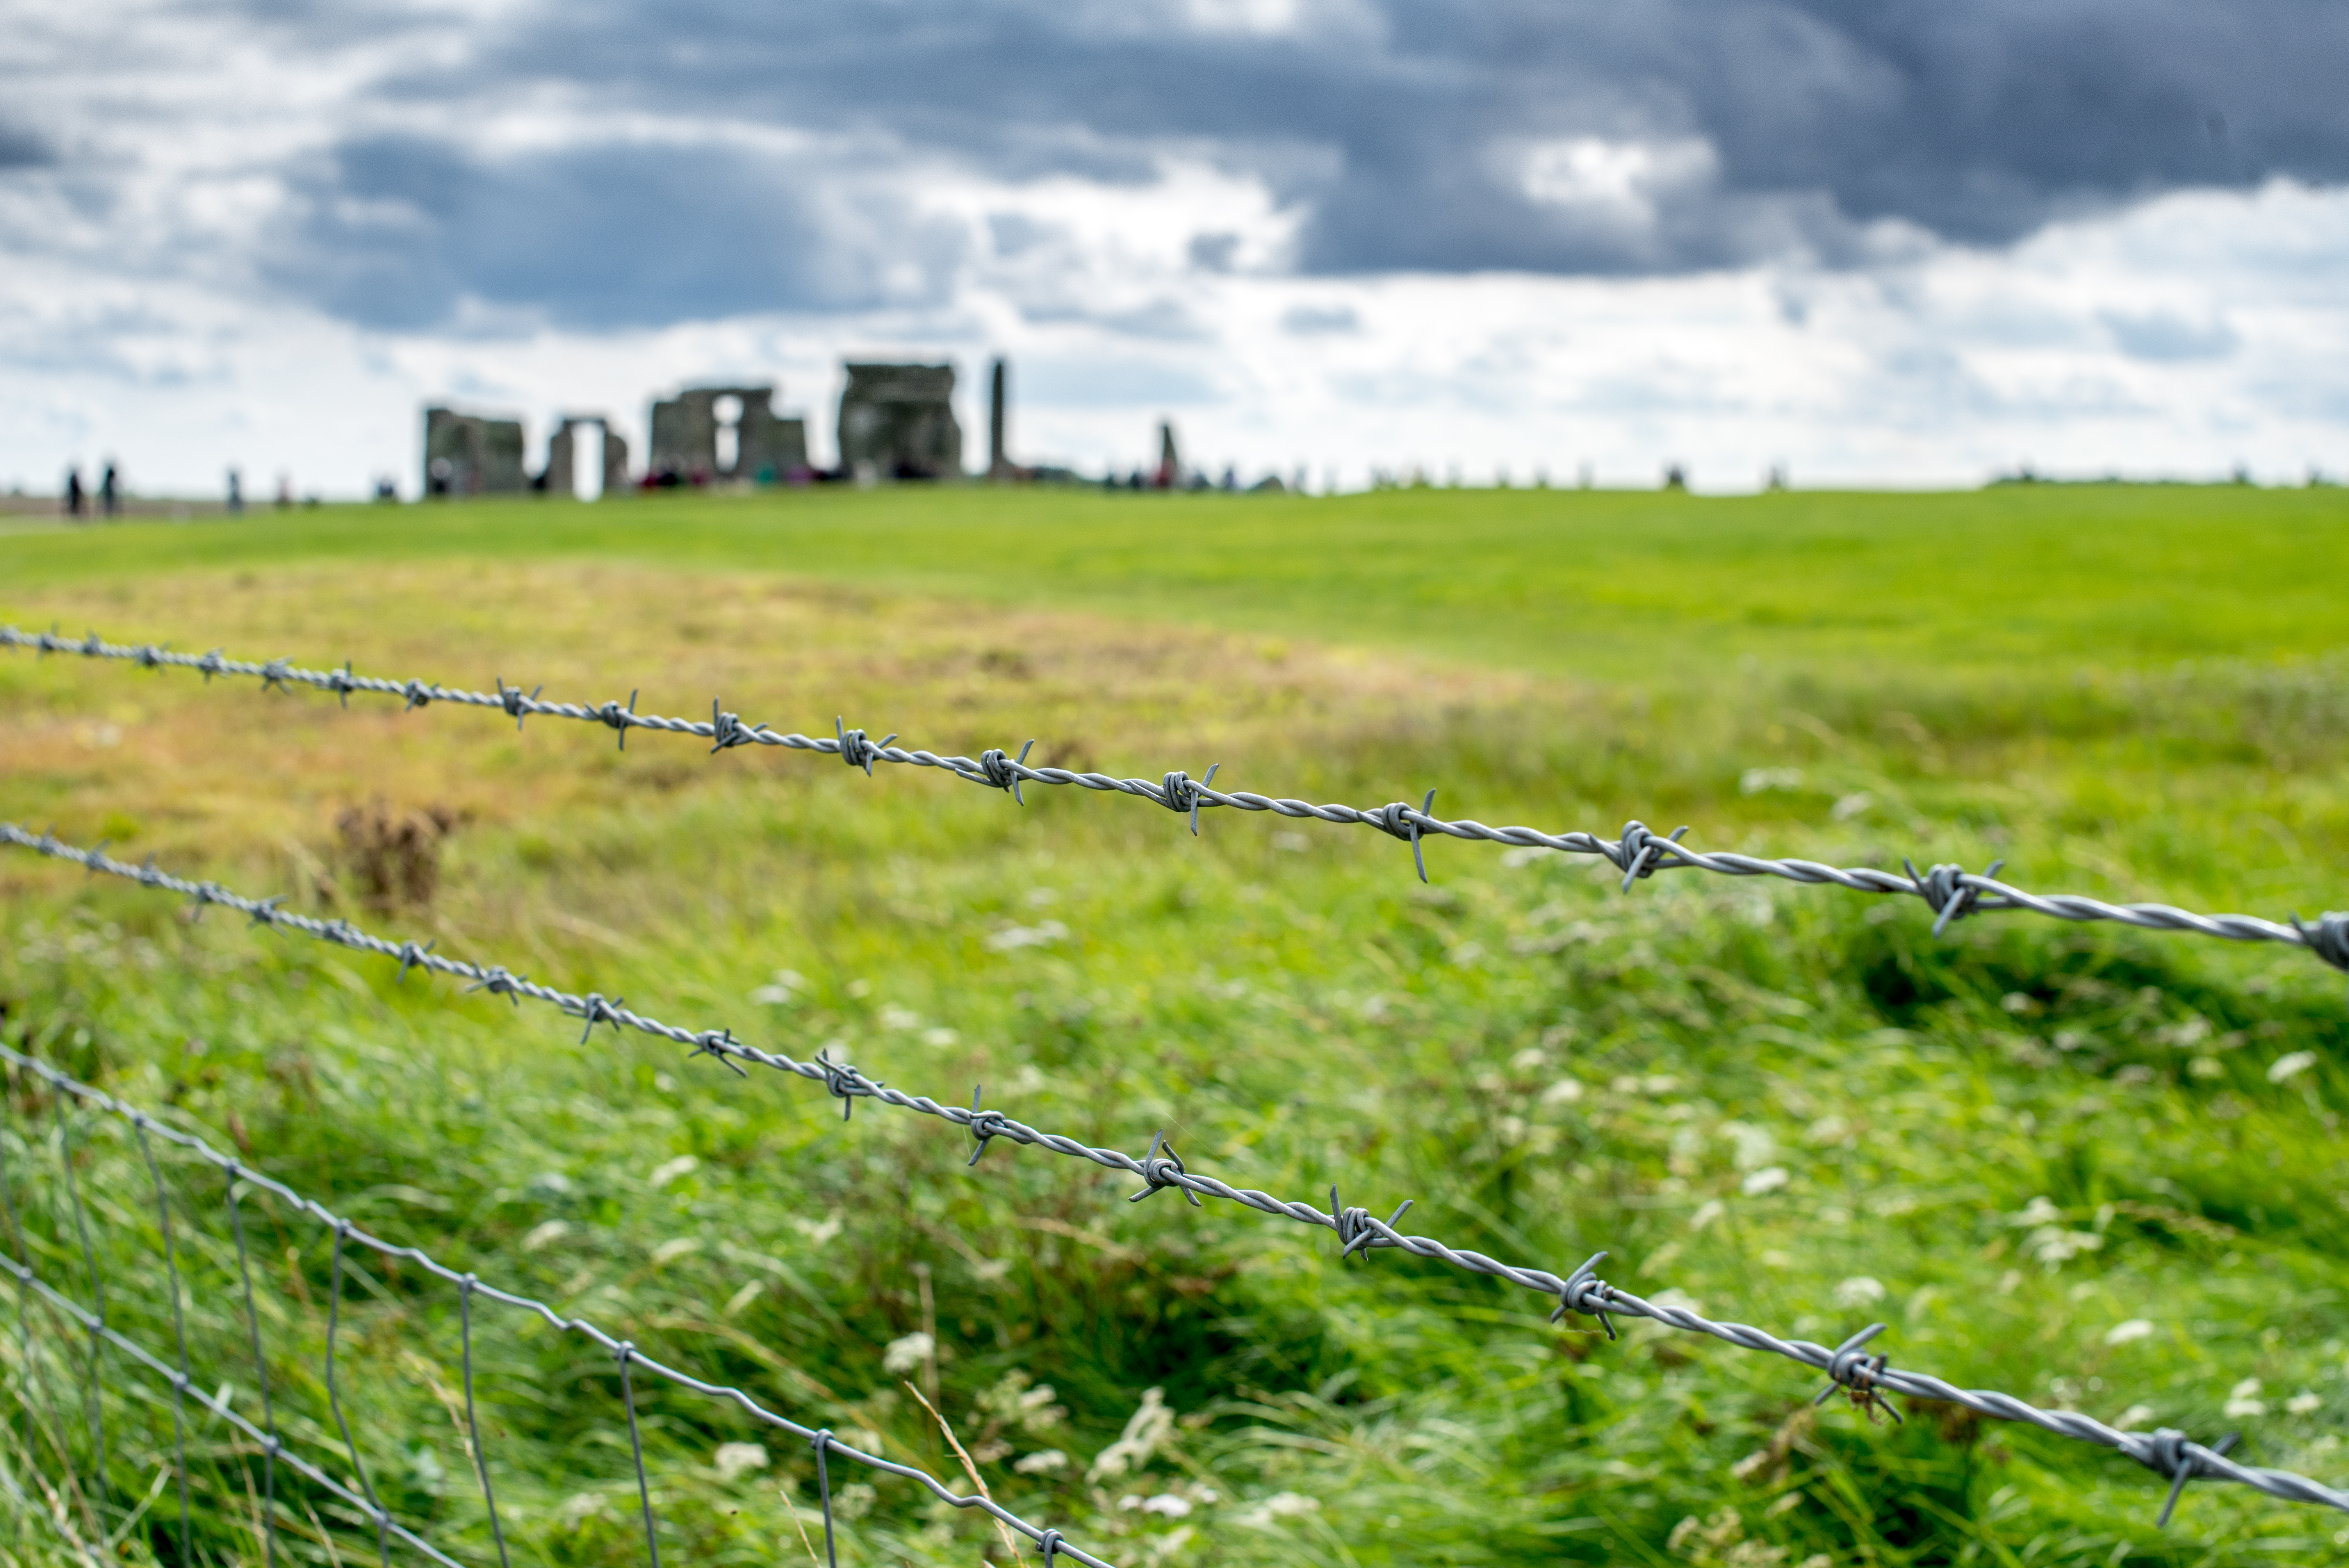
landscape, water, nature, grass, outdoor, bokeh, fence, plant, white, field, farm, lawn, photography, meadow, prairie, sunlight, wind, monument, photo, green, crop, color, pasture, blue, nikon, black, agriculture, uk, england, grey, art, clouds, polder, barbedwire, grassland, unitedkingdom, habitat, prehistoric, stonehenge, gb, wiltshire, salisbury, amesbury, colorphotography, nikond600, rural area, neolithic, bronzeage, paddy field, natural environment, grass family, outdoor structure, wire fencing, home fencing